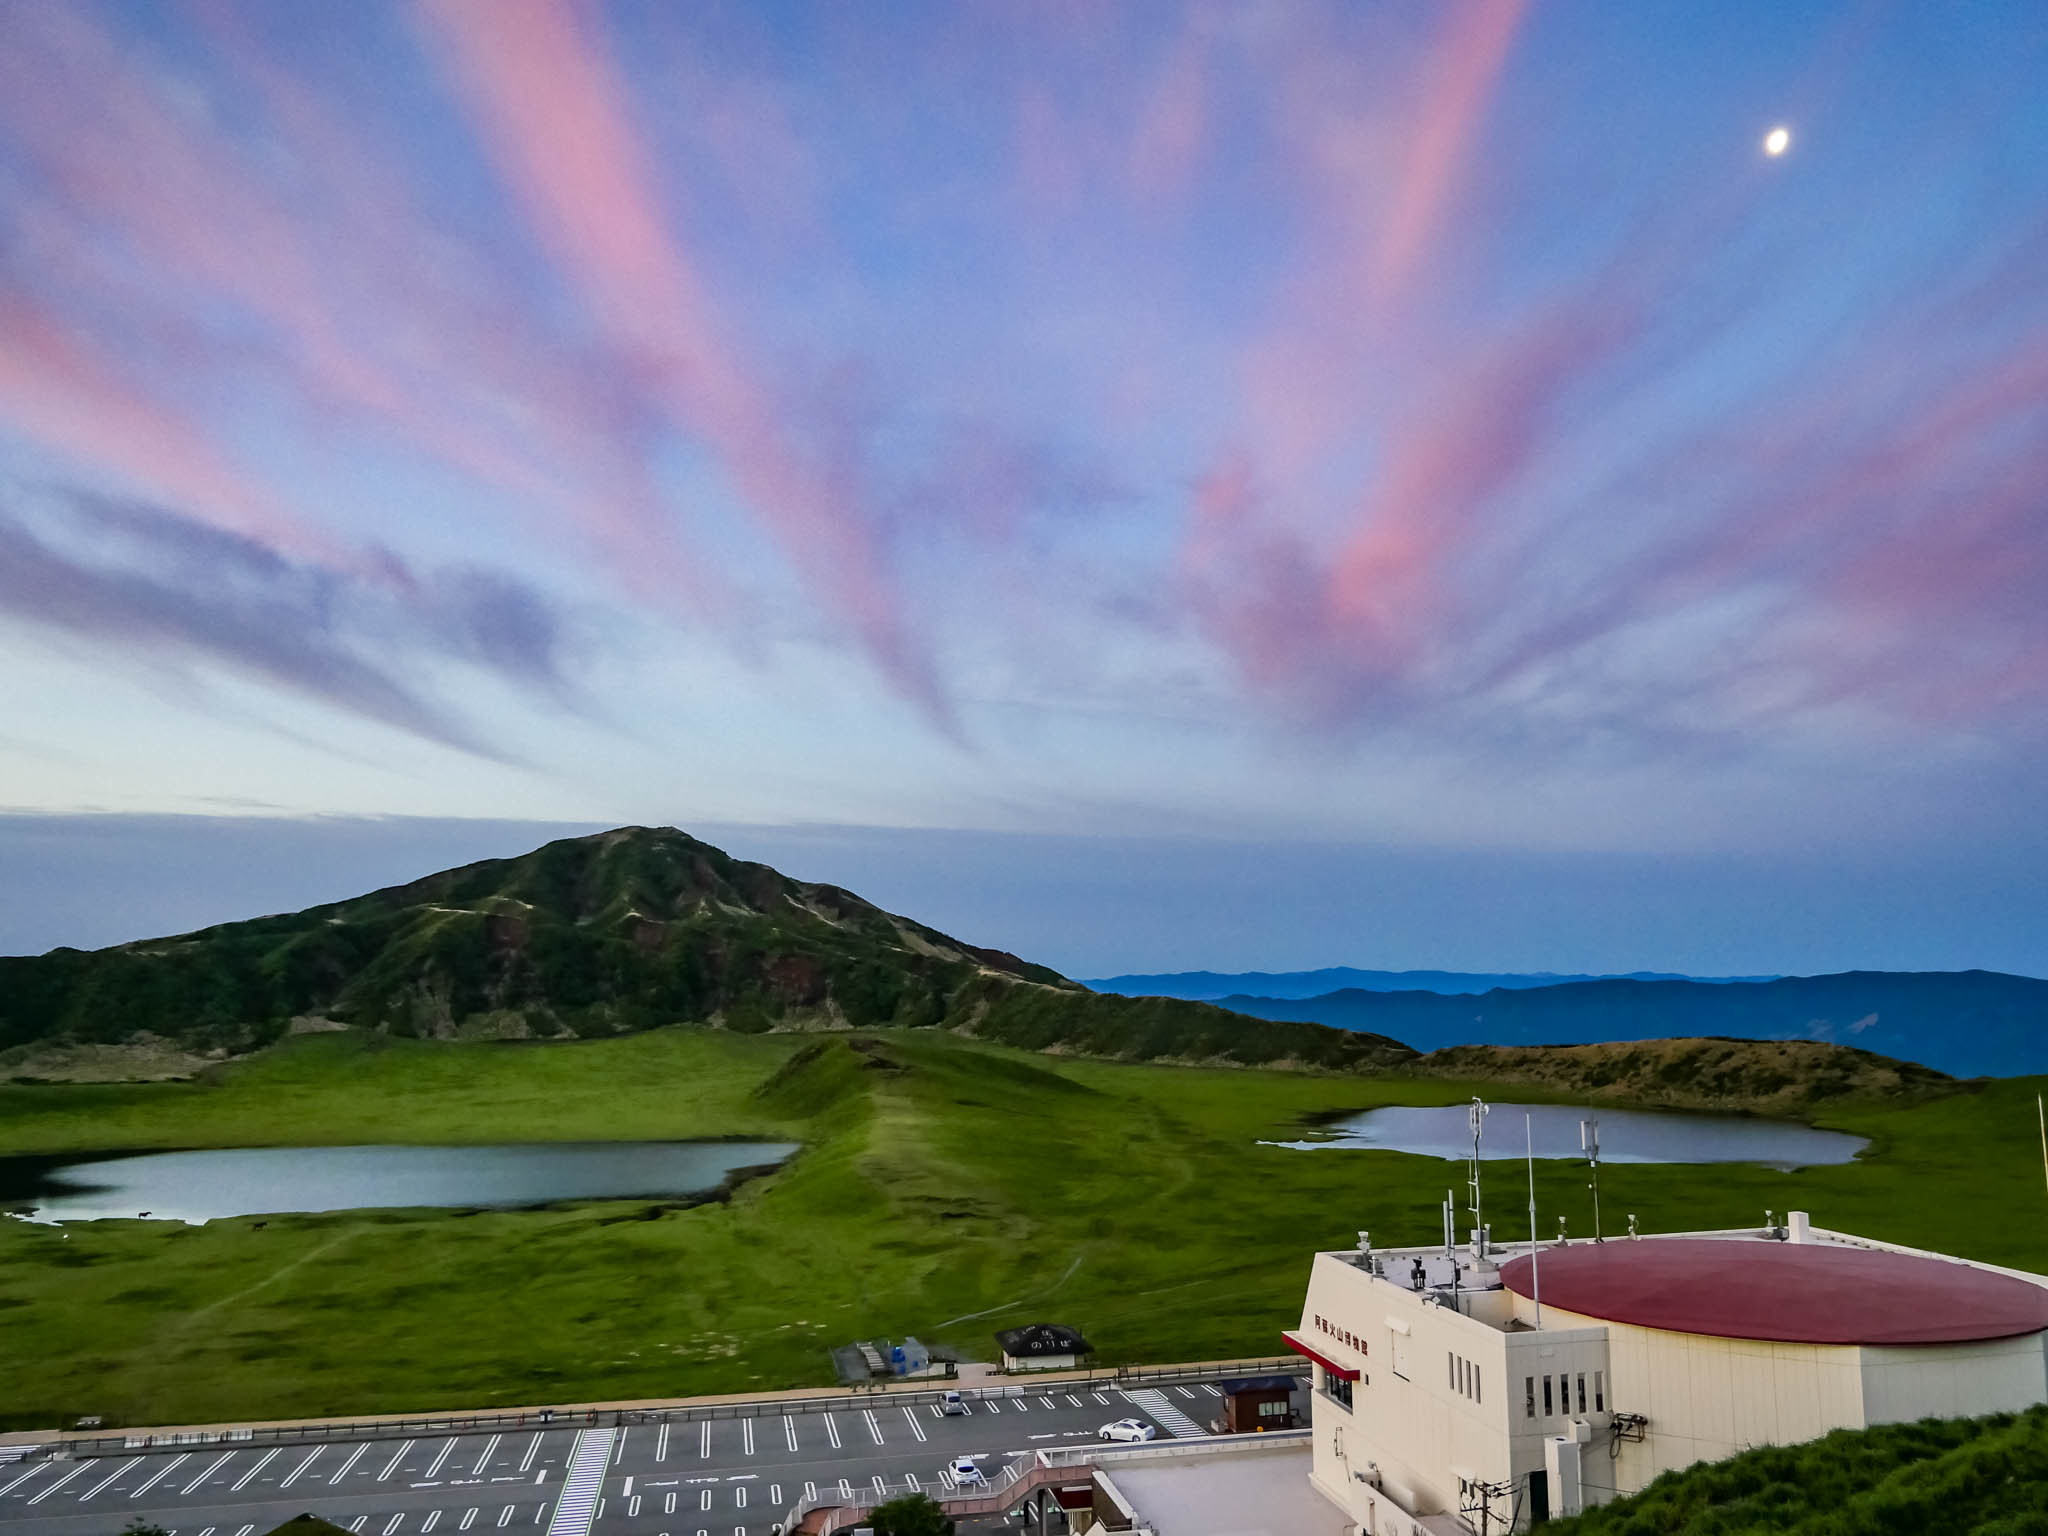
natural, cloud, sky, natural landscape, building, highland, coastal and oceanic landforms, grass, horizon, terrain, landscape, mountainous landforms, morning, grassland, cumulus, mountain range, house, leisure, travel, hill, mountain, headland, roof, shore, hill station, island, wilderness, fell, reservoir, coast, lake district, ridge, bay, evening, cottage, ocean, dusk, sound, loch, tropics, tourism, inlet, sunrise, bird's eye view, sunset, promontory, afterglow, pasture, sea, aerial photography, panorama, cape, reflection, road, estate, resort, caribbean, dawn